Shuttle Carrier Aircraft

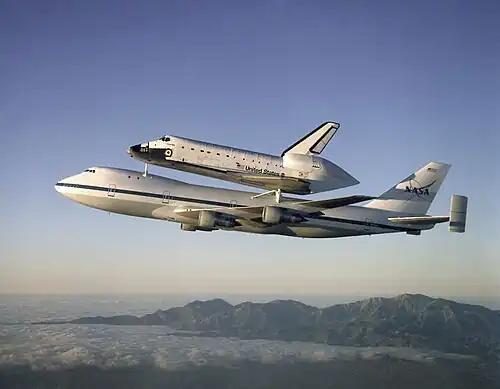
"Atlantis" atop Shuttle Carrier Aircraft N905NA after being repainted with NASA livery in 1998

By 1983, SCA N905NA no longer carried the distinct American Airlines tricolor cheatline. NASA replaced it with its own livery, consisting of a white fuselage and a single blue cheatline. That year, after secretly being fitted with an infrared countermeasures system to protect it from heat-seeking missiles, it was also used to fly "Enterprise" on a tour in Europe, with refueling stops in Goose Bay, Canada; Keflavik, Iceland; England; and West Germany. It then went to the Paris Air Show.